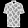
Label: Shirt